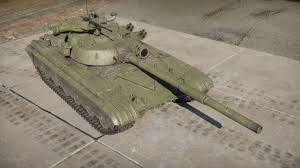
Label: T-64